Gordon Ramsay

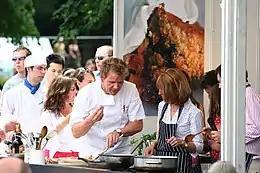
Ramsay cooking in 2006

Upon his return to London in 1993, Ramsay was offered the position of head chef, under chef-patron Pierre Koffmann, at the three-Michelin-starred La Tante Claire in Chelsea. Shortly thereafter, Marco Pierre White reentered his life, offering to set him up with a head chef position and 10% share in the Rossmore, owned by White's business partners. The restaurant was renamed Aubergine and won its first Michelin star 14 months later. In 1997, Aubergine won its second Michelin star. A dispute with Ramsay's business owners, who wanted to turn Aubergine into a chain, and Ramsay's dream of running his own restaurant led to his leaving the partnership in July 1998. He has described the decision to set out on his own as "the most important day of my entire cooking career; the most important decision of my life."